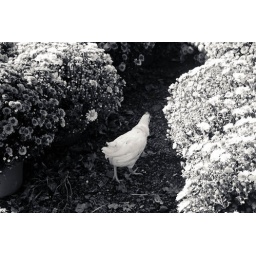
chicken in the flowers